Albazino

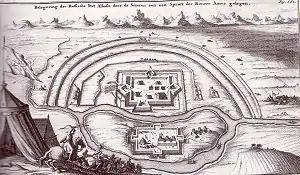
Qing troops besieging Albazin in 1686, from "Noord en Oost Tartarye"

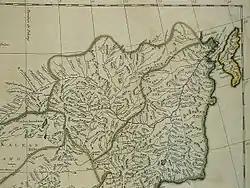
The former site of Albazin marked (as "Yaxa") on an early 18th-century French map

Albazino is a village ("selo") in Skovorodinsky District of Amur Oblast, Russia, noted as the site of Albazin, the first Russian settlement on the Amur River.